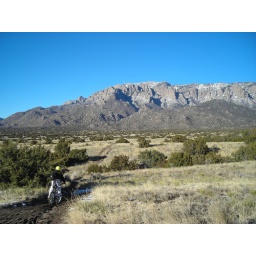
the hill is much more impressive in person